Telescopic sight

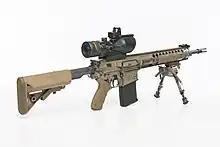
A British L129A1 sharpshooter rifle with a TA648-308 6×48 ACOG fitted

A relatively new type of telescopic sight, called prismatic telescopic sight, prismatic sight or "prism scope", replaces the image-erecting relay lenses of a traditional telescope with a roof prism design commonly found in compact binoculars, monoculars and spotting scopes. The reticle is etched onto one of the prism's internal reflection surfaces, which allows an easy way to illuminate the reticle (from the back side of the prism) even when active illumination is turned off. Being optical telescopes, prism sights can focally compensate for a user's astigmatism.